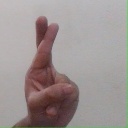
अक्षर: र